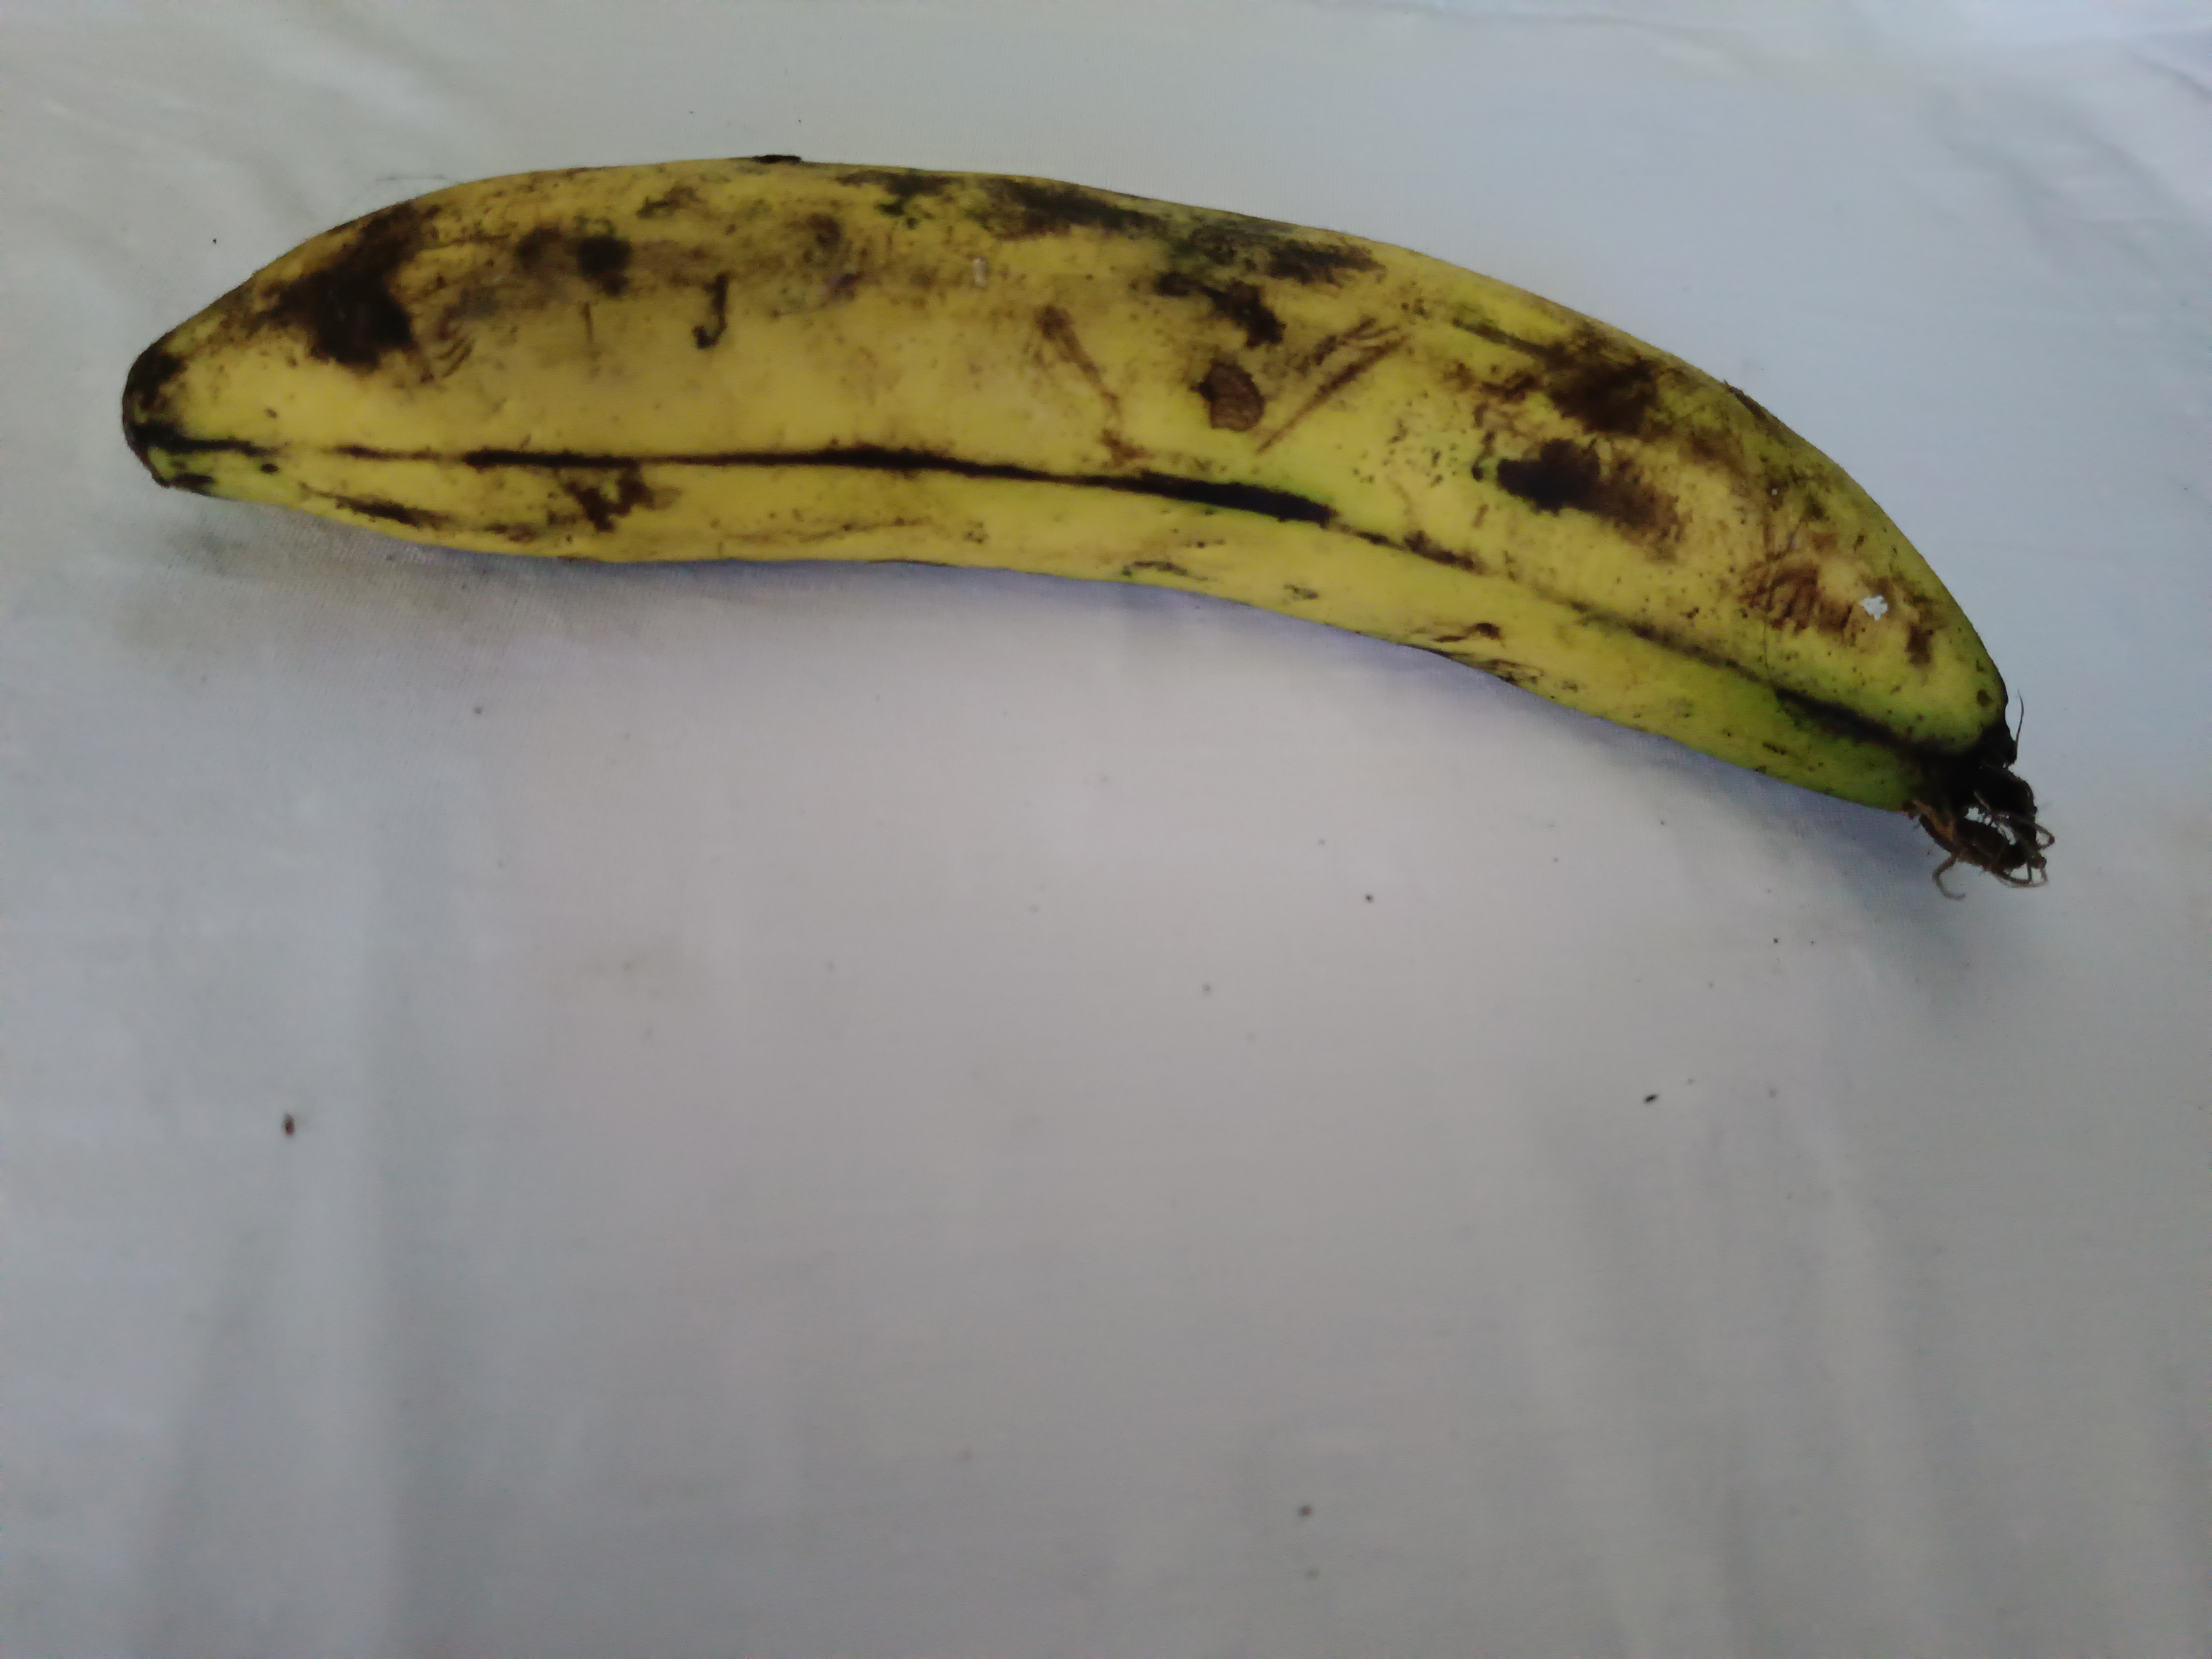
Banana variety: Shagor